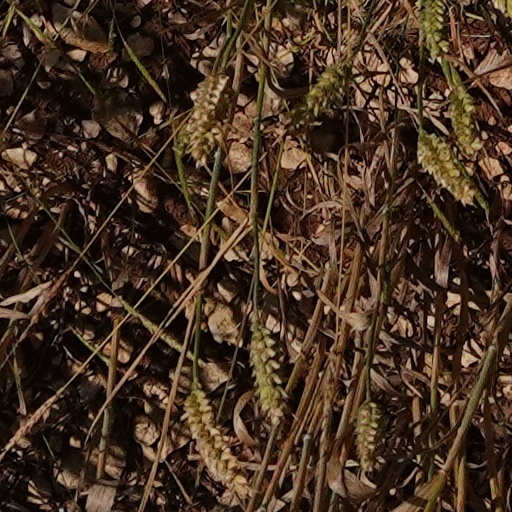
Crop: wheat